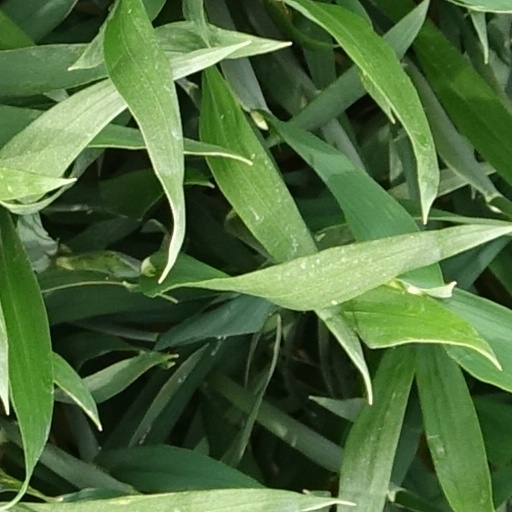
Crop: wheat